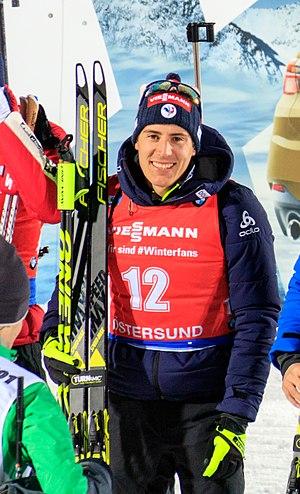
Quentin Fillon Maillet, né le 16 août 1992 à Champagnole, est un biathlète français. Issu d'une famille de skieurs, il commence sa jeune carrière au ski club de Saint-Laurent-en-Grandvaux. C'est en 2012 qu'il réalise ses premières courses en IBU Cup où il réalise rapidement de très bons résultats, ce qui lui permet d'être sélectionné en équipe de France pour la saison 2013-2014 et de devenir titulaire indiscutable en 2014-2015, remportant notamment des victoires avec les relais hommes et mixte. Après avoir obtenu douze podiums individuels, il signe la première victoire de sa carrière en Coupe du monde le 27 janvier 2019 à l'arrivée de la mass-start d'Anterselva, avant de remporter ses premières médailles individuelles aux championnats du monde à Östersund 2019, en terminant troisième du sprint et de la poursuite. Lors des championnats du monde à Antholz-Anterselva l'année suivante, il gagne deux nouvelles médailles d'argent sur le sprint et la mass-start, ainsi qu'une médaille d'or avec le relais homme.